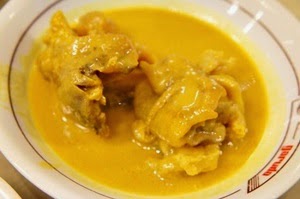
Label: gulai_tunjang